Mia Wagner

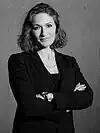
Wagner in 2019

Mia Therese Wagner (born 25 December 1977) is a Danish businesswoman, lawyer and politician. Representing Venstre, she served as Minister for Digitalisation and Equality in the Frederiksen II Cabinet from November to December 2023.